Winter of 2009–10 in Great Britain and Ireland

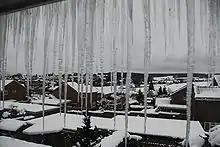
Alton, England, on 10 January

Deal and Sandwich in Kent, England, were virtually cut off by snowdrifts. Snow showers persisted in the east of the UK. In the far south-east, snow showers merged into longer and more persistent areas of snow. A low of was recorded at Tulloch Bridge.